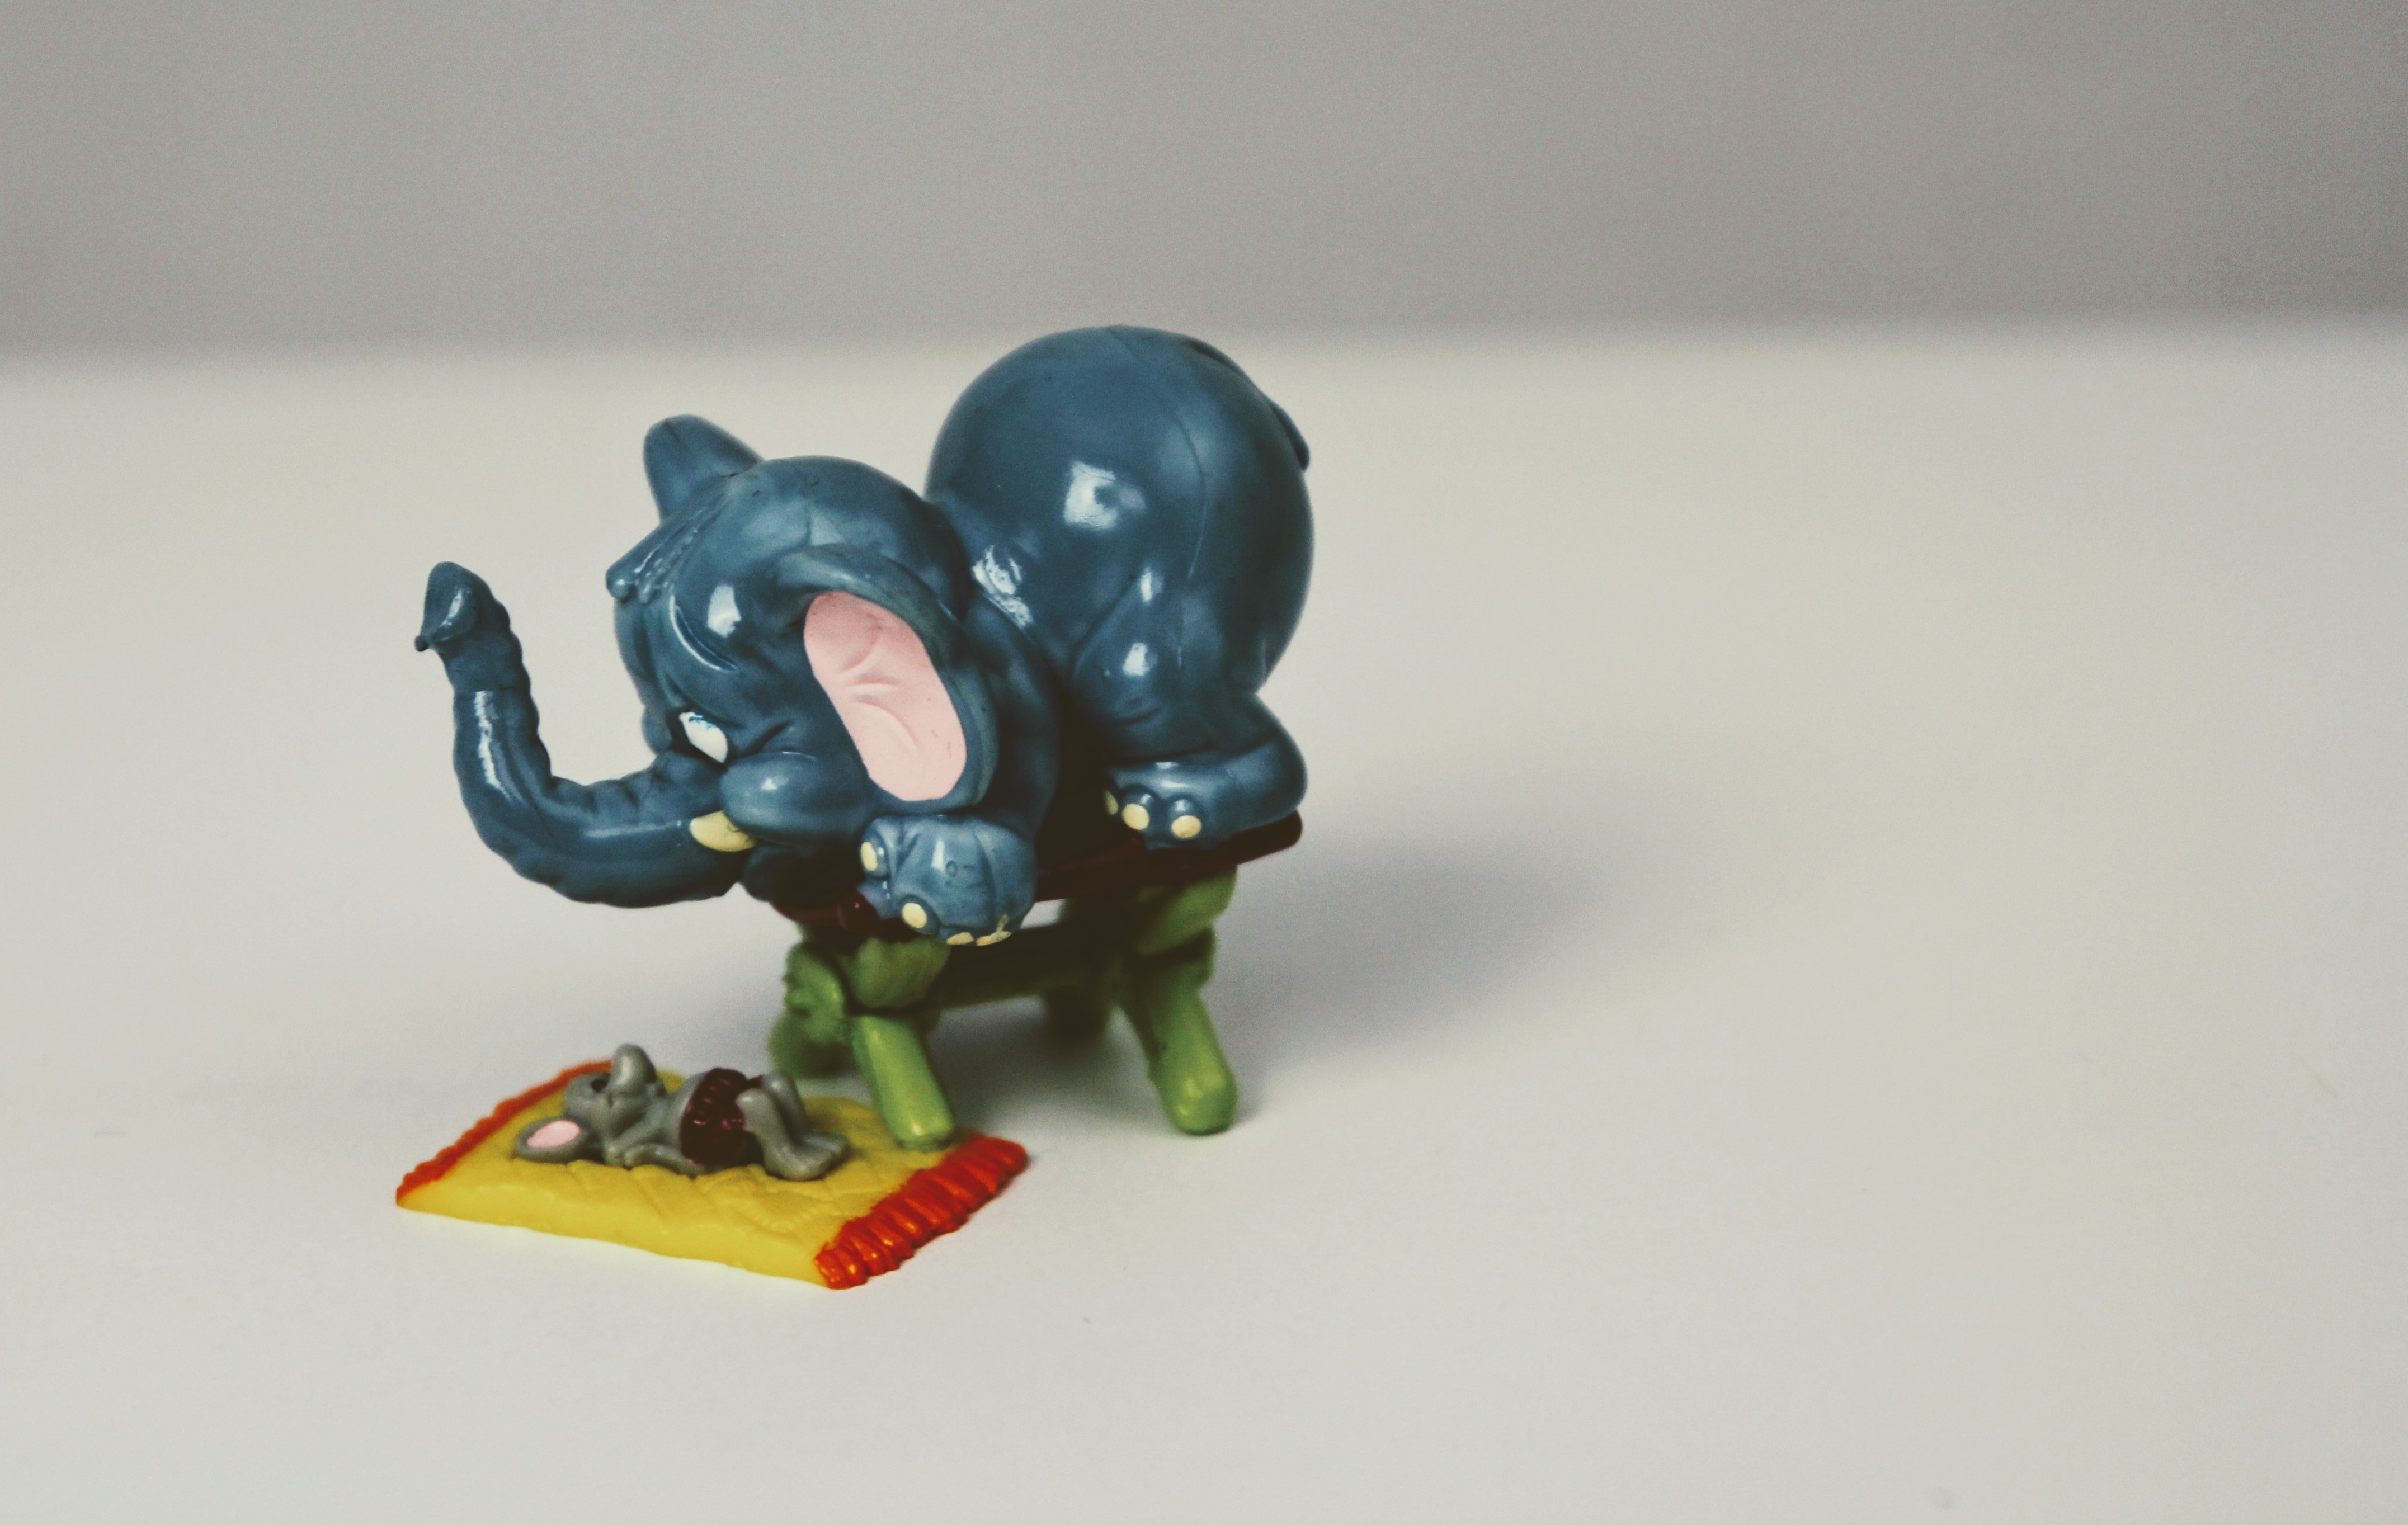
sun, photographer, sweet, mouse, isolated, toy, elephant, miniature, product, sculpture, art, figure, figurine, action figure, army men, berraschungseifigur